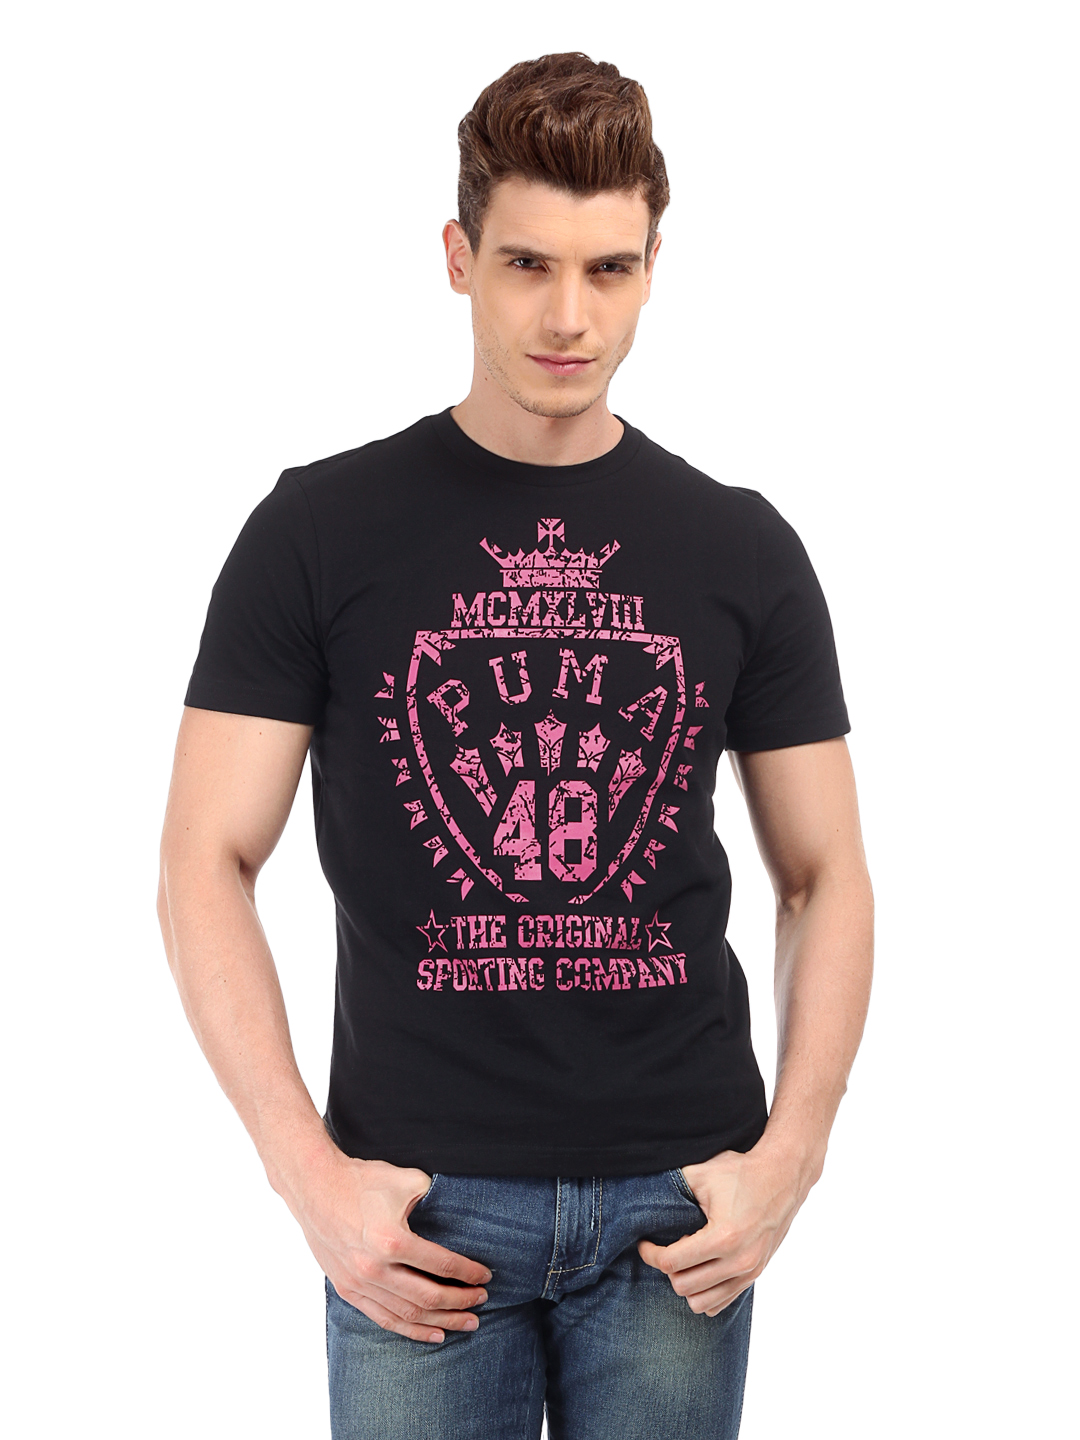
Puma Men Black Printed Shield T-shirt
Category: Apparel / Topwear / Tshirts
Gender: Men
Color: Black
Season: Summer 2013
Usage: Casual